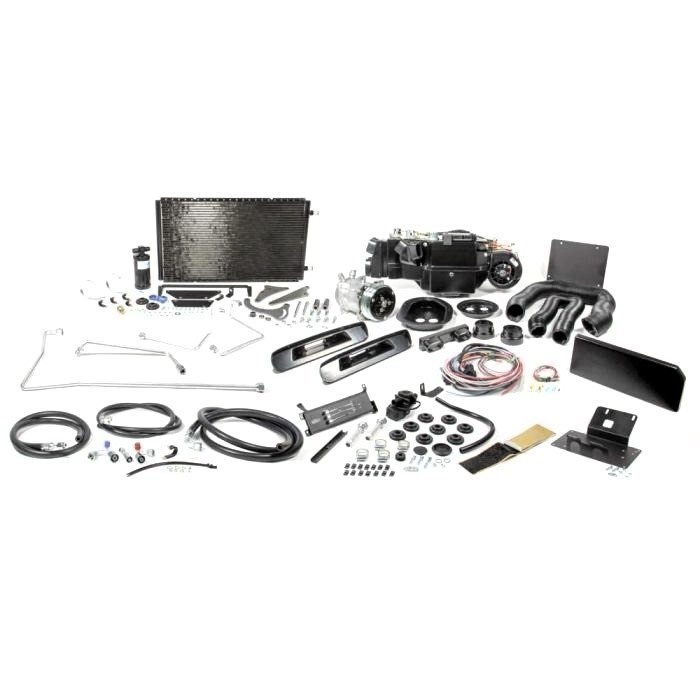
Vintage Air A/C Complete KIt 1969 Chevelle w/o Factory AIr
Air Conditioning Evaporator Kit - Gen V SureFit - Evaporator / Brackets / Controls / Condenser / Hardware / Wiring - GM A-Body 1969 - Kit
Brand: VINTAGE AIR
Category: Vehicles & Parts > Vehicle Parts & Accessories > Motor Vehicle Parts > Motor Vehicle Climate Control > AC Evaporators